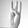
ASL letter: W